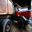
Label: truck